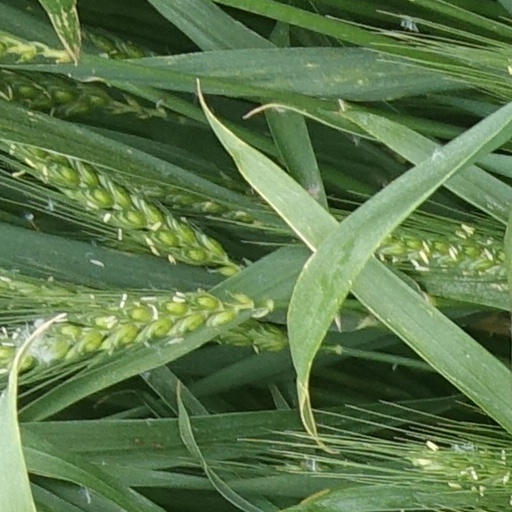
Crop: wheat